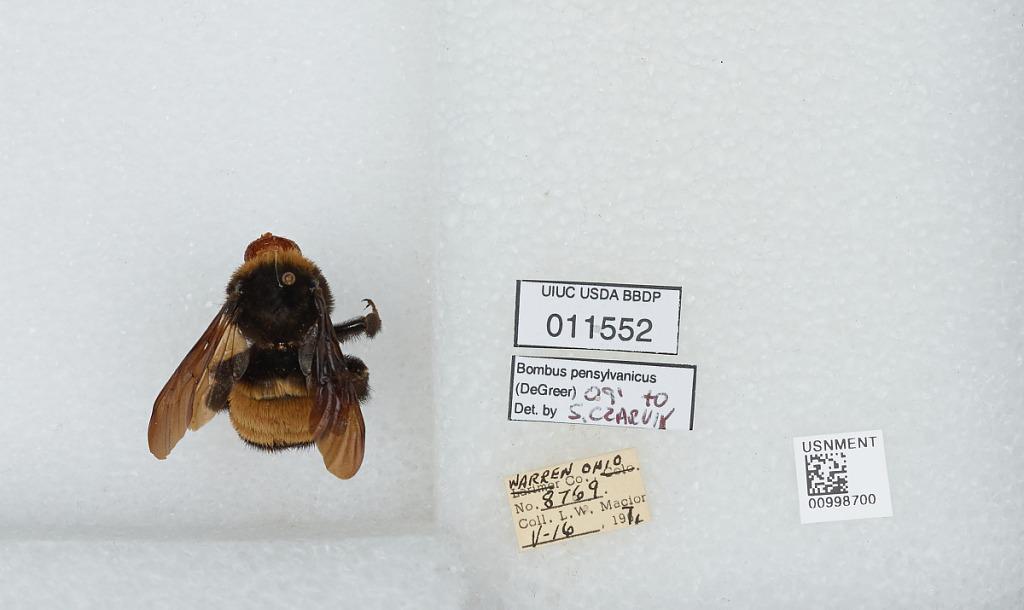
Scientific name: Bombus (Fervidobombus) pensylvanicus pensylvanicus (De Geer)
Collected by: L. Macior
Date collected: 1971-5-16
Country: United States
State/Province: Ohio
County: Warren
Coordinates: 39.4242, -84.1856
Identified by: Czarnik, S.